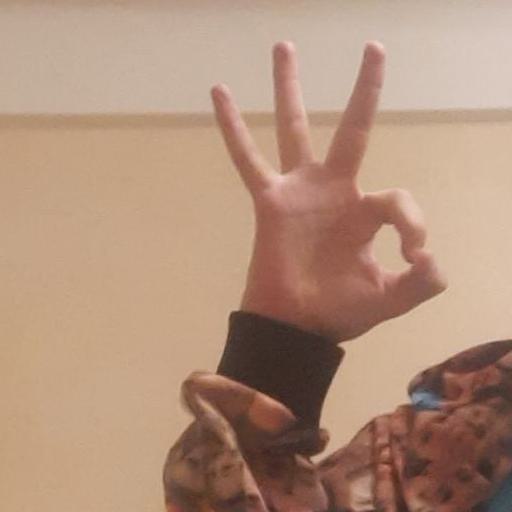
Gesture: ok